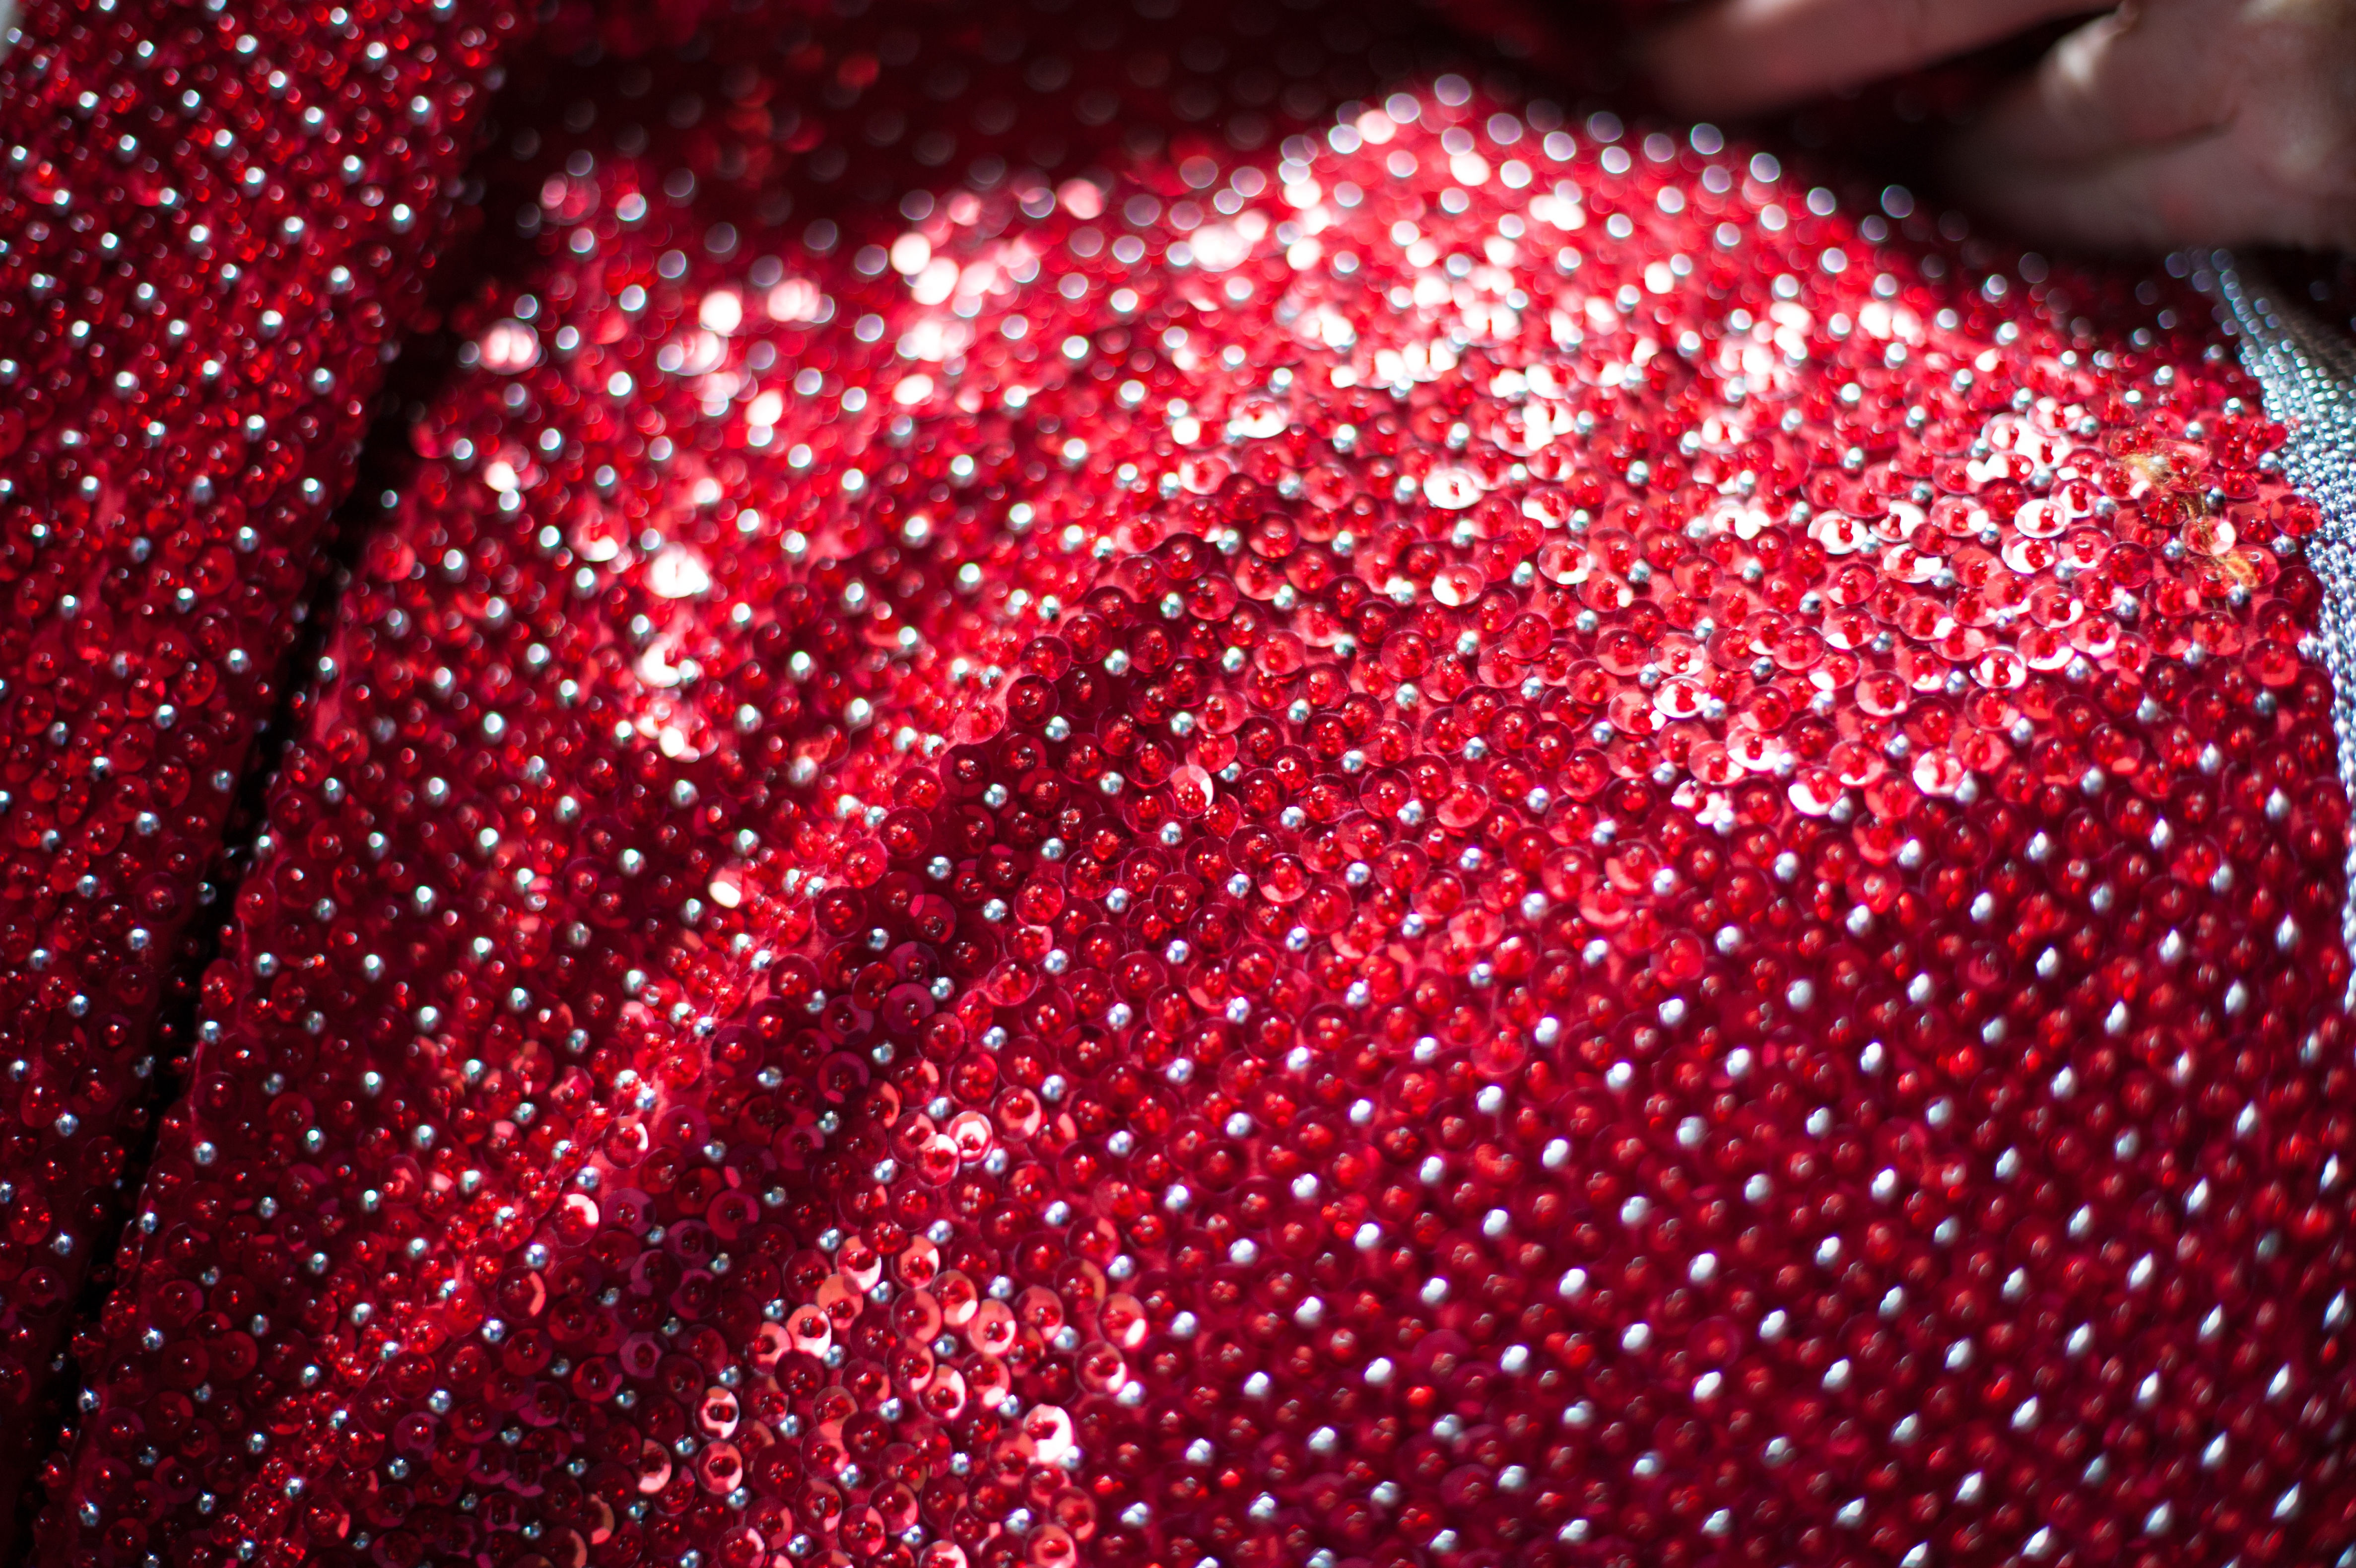
petal, pattern, red, color, pink, lip, close up, textile, design, macro photography